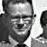
Age: 55